Ellen Harvey

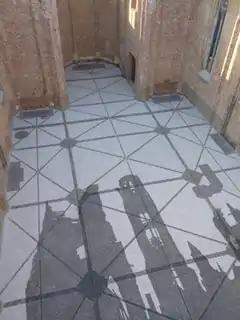
Ellen Harvey, "Repeat" (inside view), partially demolished church with terrazzo floor, 112' 2 3/8" x 53' 9 9/16", (2013).

Throughout her career, Harvey has cycled between diverse media and themes. Her work can be loosely organized into recurrent motifs: self-portraits and portraiture, museum and archive works, ruins, and landscapes and mappings.